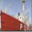
Label: ship